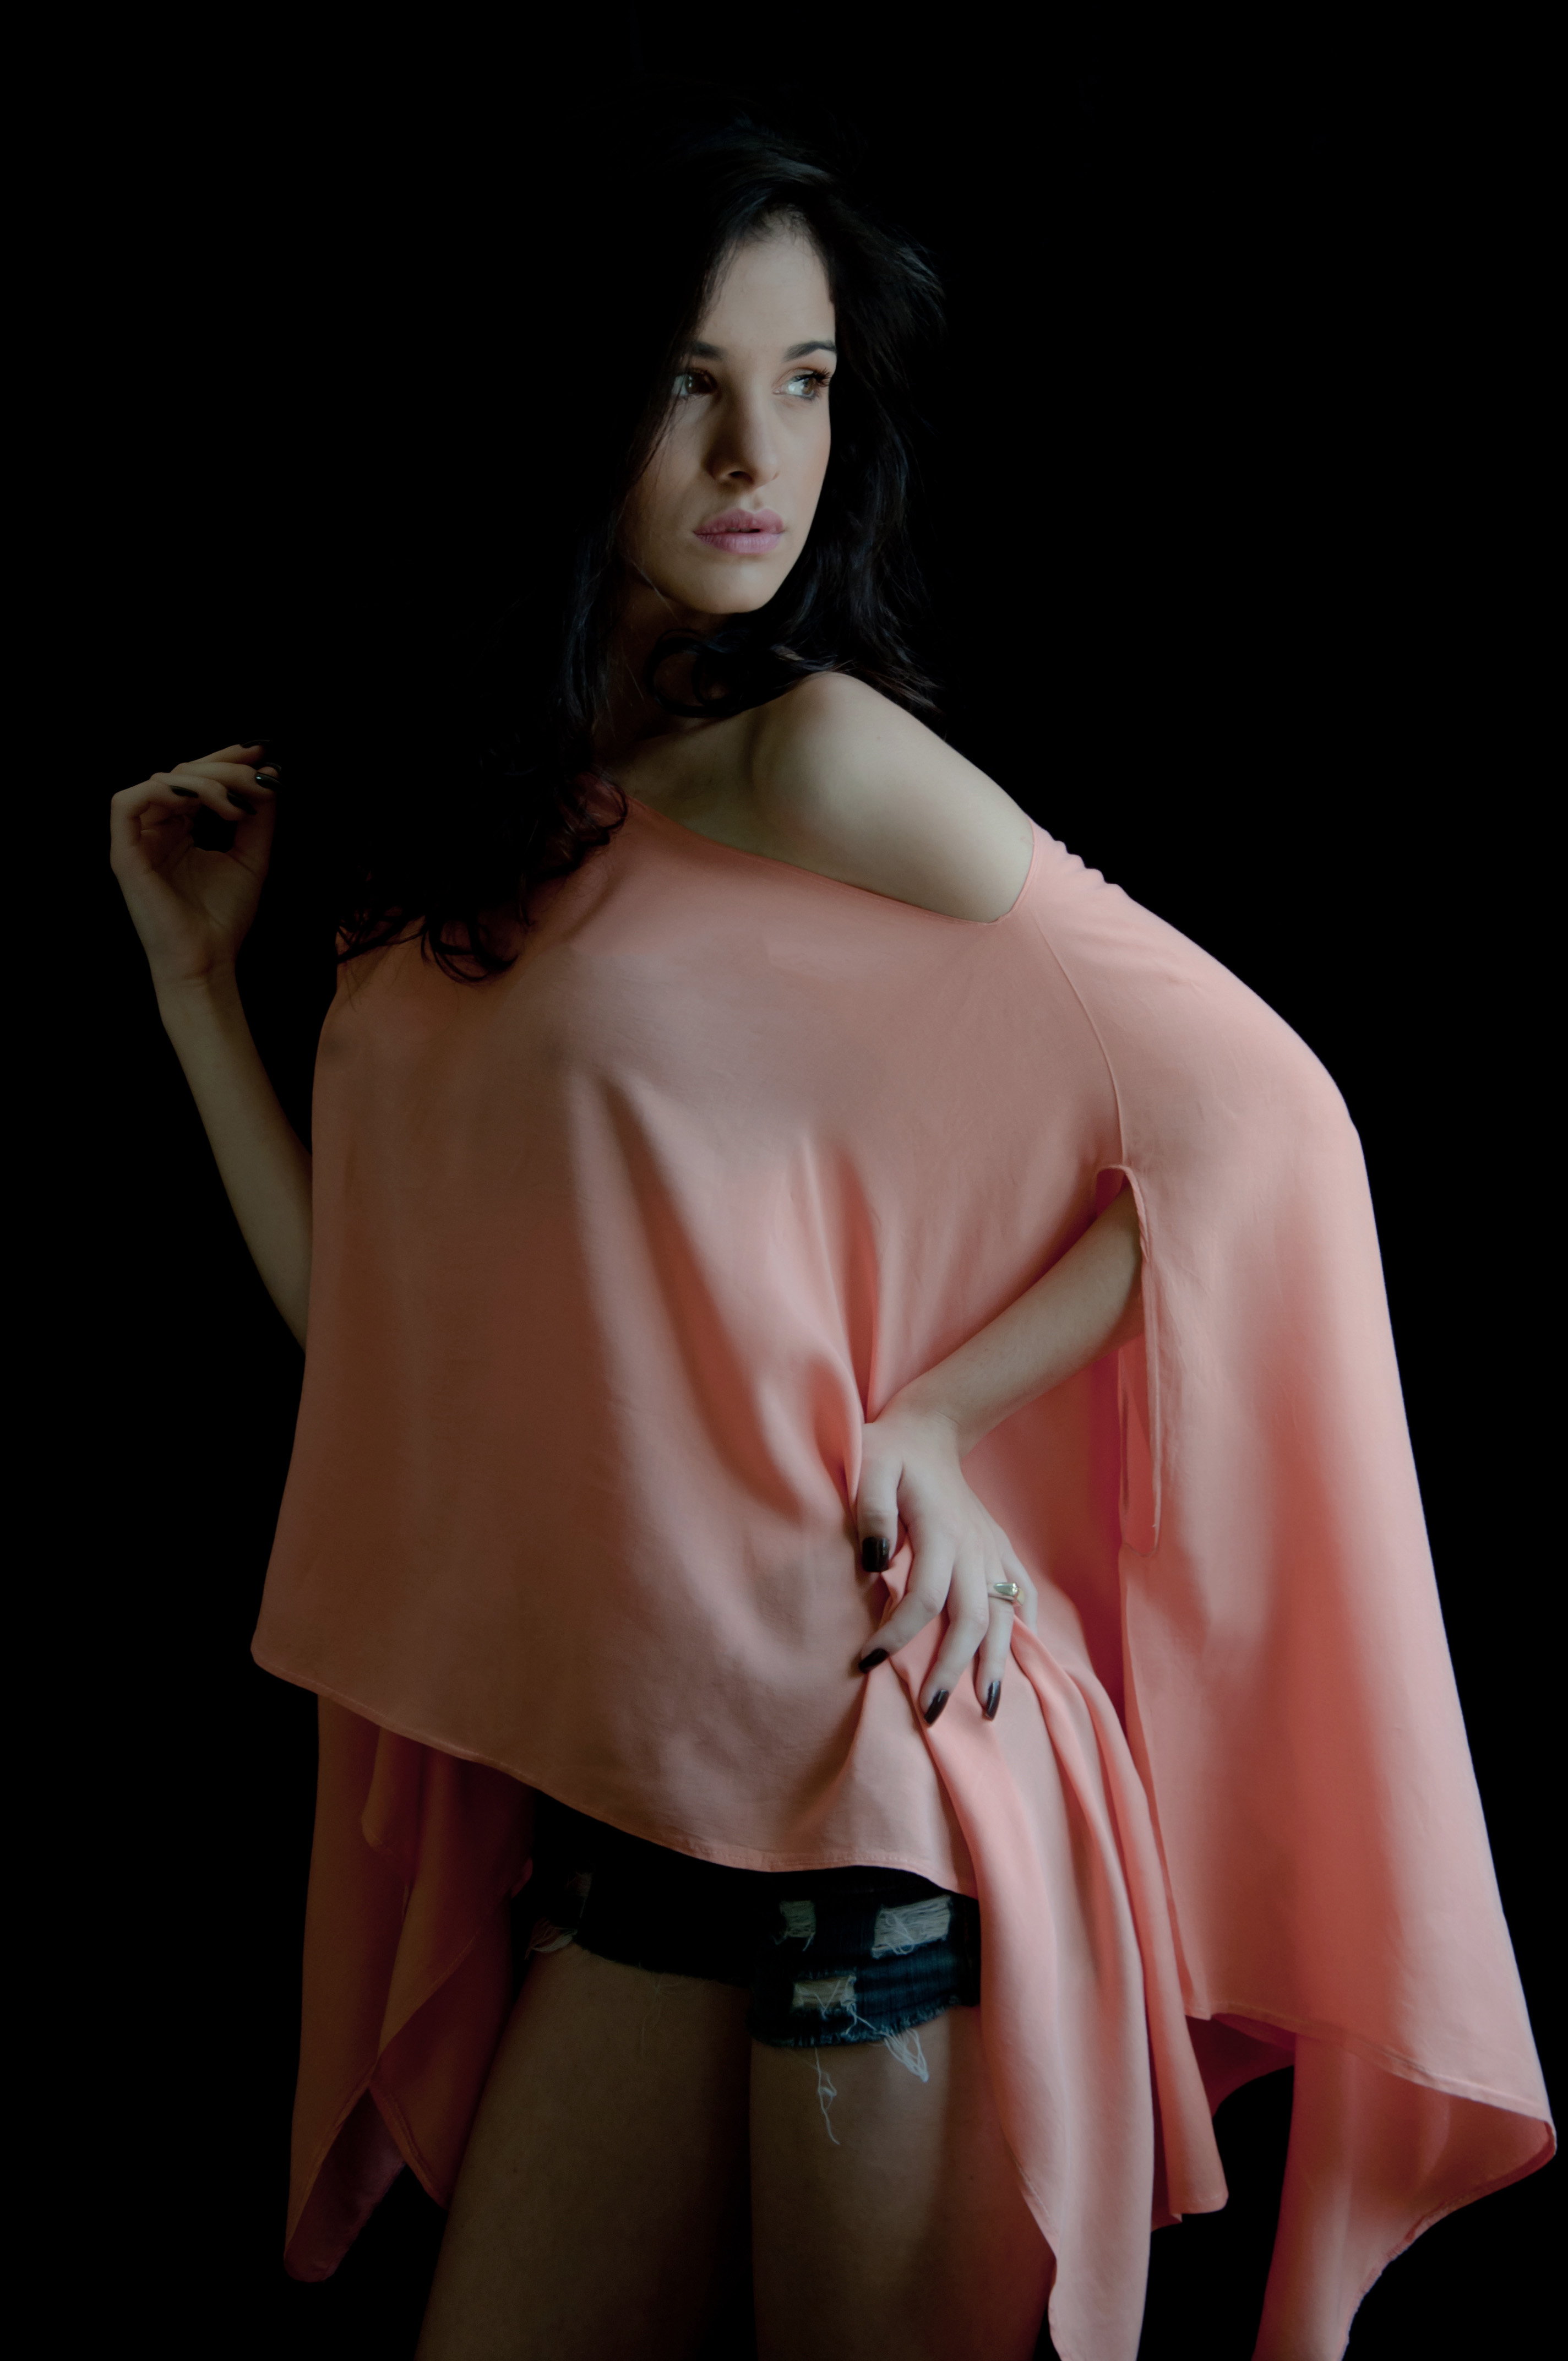
girl, fashion model, beauty, model, shoulder, joint, supermodel, leg, photo shoot, long hair, brown hair, neck